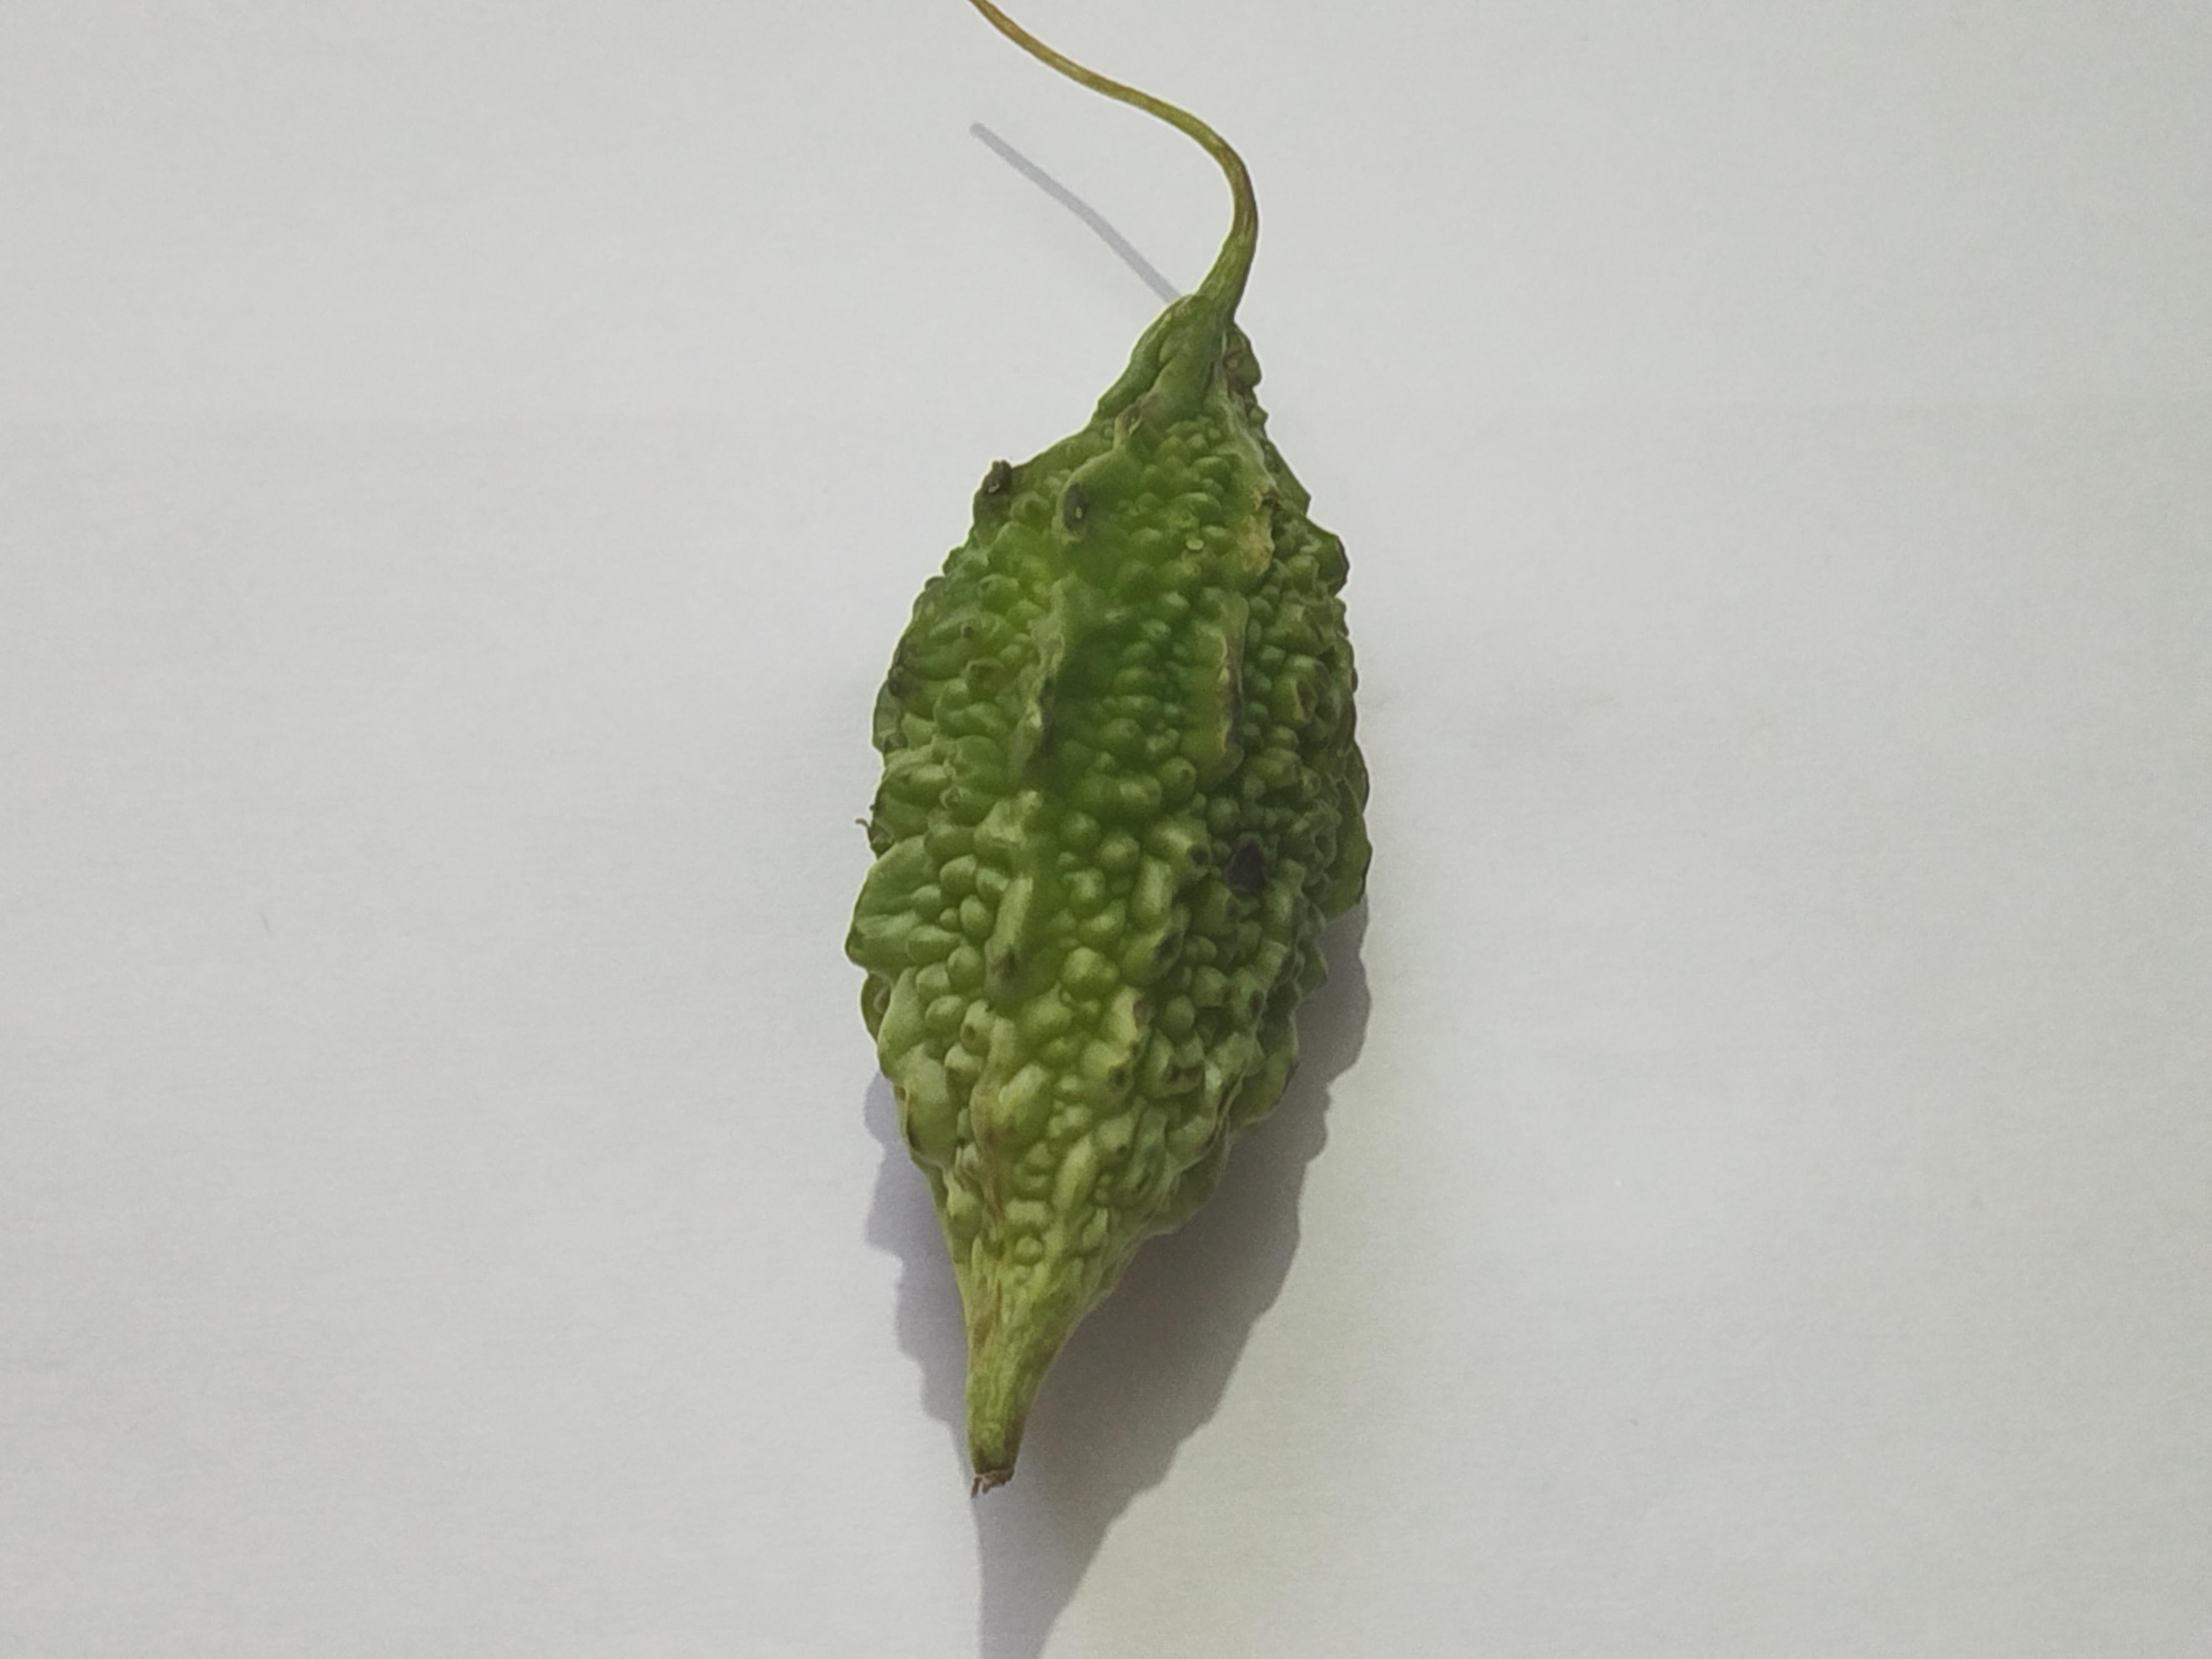
Label: Bitter melon